Mount Gravatt East, Queensland

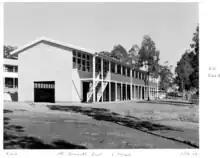
Mount Gravatt East State School, July 1959

Mount Gravatt East State School is a government primary (Prep–6) school for boys and girls at Newnham Road. In 2017, the school had an enrolment of 283 students with 23 teachers (19 full-time equivalent) and 20 non-teaching staff (12 full-time equivalent).